Amy Brown (royal mistress)

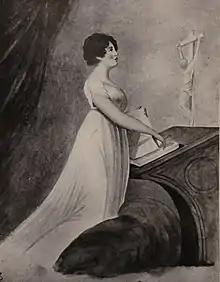
Portrait of Amy Brown by an unknown artist

Amy Brown (8 April 1783 – 7 May 1876) was the English mistress of Charles Ferdinand, Duke of Berry, younger son of King Charles X of France and Marie Thérèse of Savoy. Some authors have stated that they married in a secret ceremony which was conducted in England by her father, a Protestant pastor, but there is no evidence of it. Together they had two daughters; however, when he returned to France, he was constrained to put an end to his relationship for reasons of state.